Revenue stamps of Bahrain

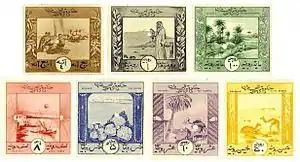
The complete set of Bahrain's first revenue issue, each value with a punched hole indicating that they are unissued samples.

The first revenue stamps of Bahrain were issued in 1924. Before then Indian revenue stamps were used on documents. Revenue stamps have been used for Land Registry documents, drivers permits and the Dhow Registry.